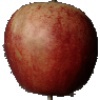
Label: Apple Red 3